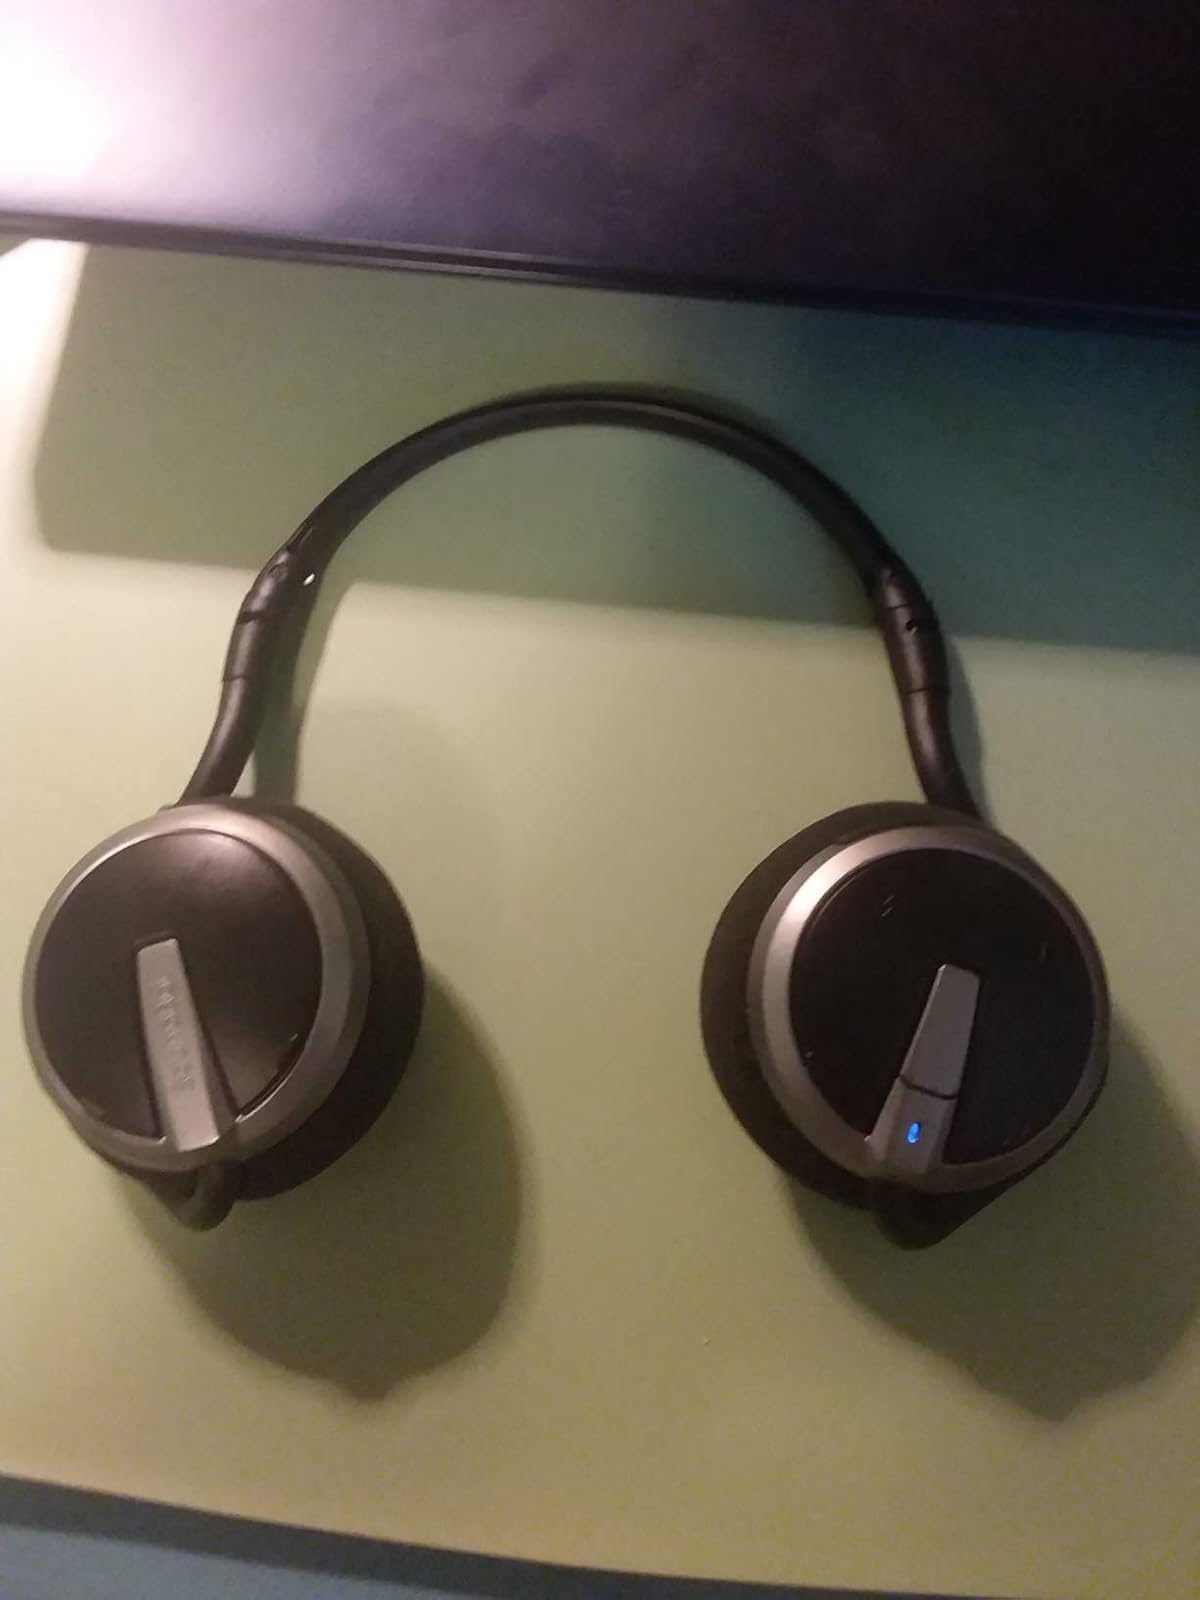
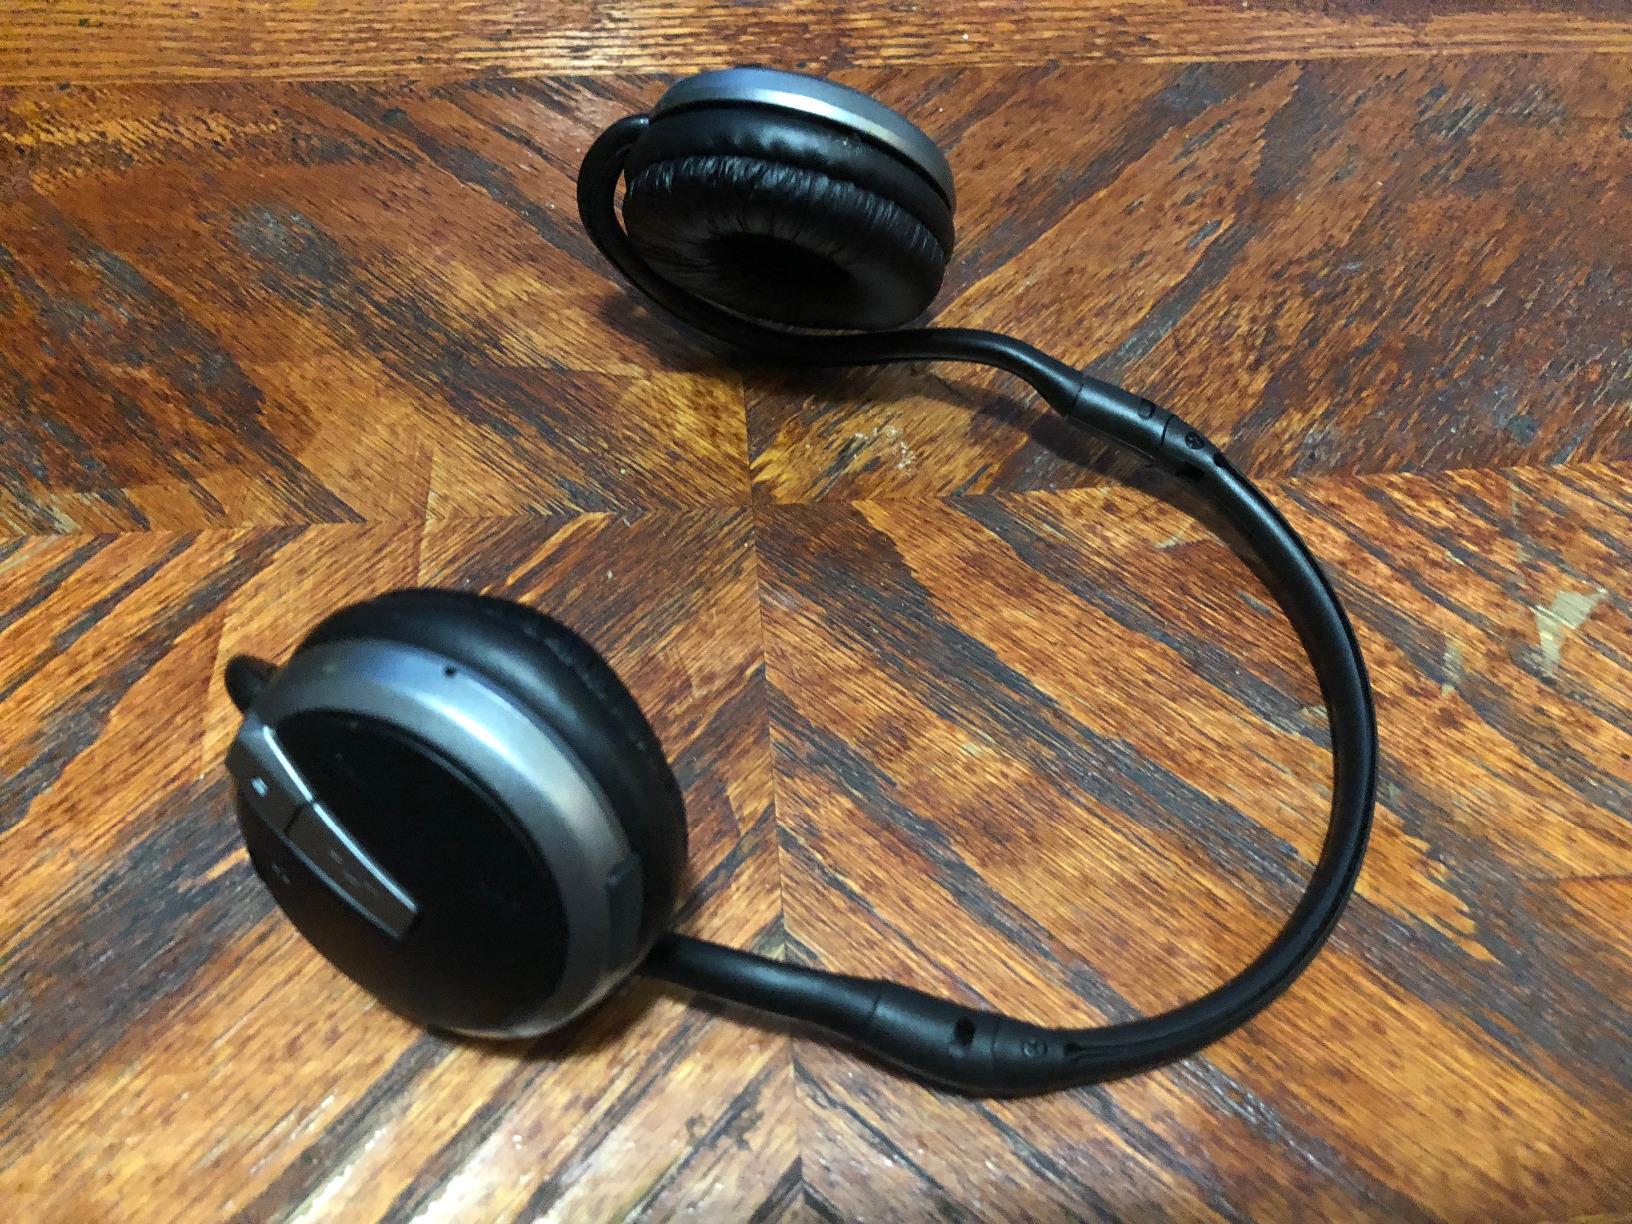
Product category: headphones
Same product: yes